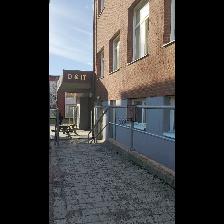
Label: NonHuman